LGBTQ history in Argentina

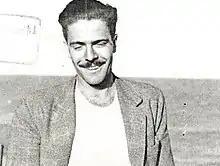
Adolfo José Goodwin, one of the main gay men persecuted as part of the infamous cadet scandal of 1942.

In September 1942, a sex and political scandal known as the "cadet scandal" (Spanish: "escándalo de los cadetes") or the Ballvé Case (Spanish: "Caso Ballvé") broke out in Buenos Aires, regarding the involvement of young cadets from the Colegio Militar de la Nación in alleged sex parties held by gay men of the upper classes.